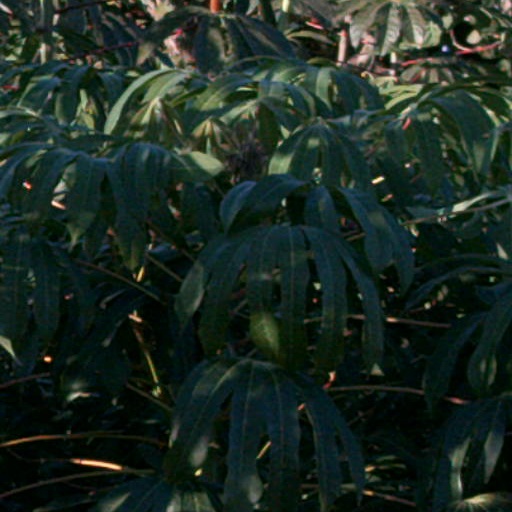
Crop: cassava